HFB 320 Hansa Jet

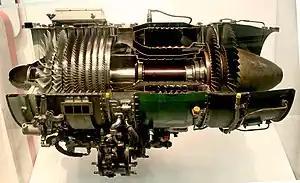
The selected General Electric CJ610 turbojet is derived from the military J85, pictured

During the early 1960s, American businessman and inventor Bill Lear successfully launched the Learjet 23, one of the first light business jets. Several other manufacturers paid heed to this newly-found niche in the global aircraft market, one of these being the German aircraft manufacturer Hamburger Flugzeugbau. At this time, the company was reportedly keen to reassert its authority as a design agency and looking for a suitable commercially viable project in light of limited funding available from the West German government. Having identified the development of its own business jet as a suitable venture, Hamburger Flugzeugbau tasked its design team with producing an innovative small jet aircraft of its own.